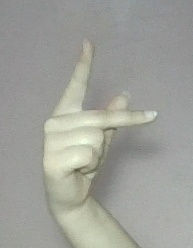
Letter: dha